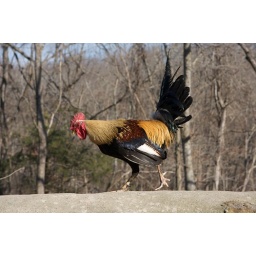
Built in honor of his departed daughter, Shelby Ravelette has been building this castle over the last 20 years.